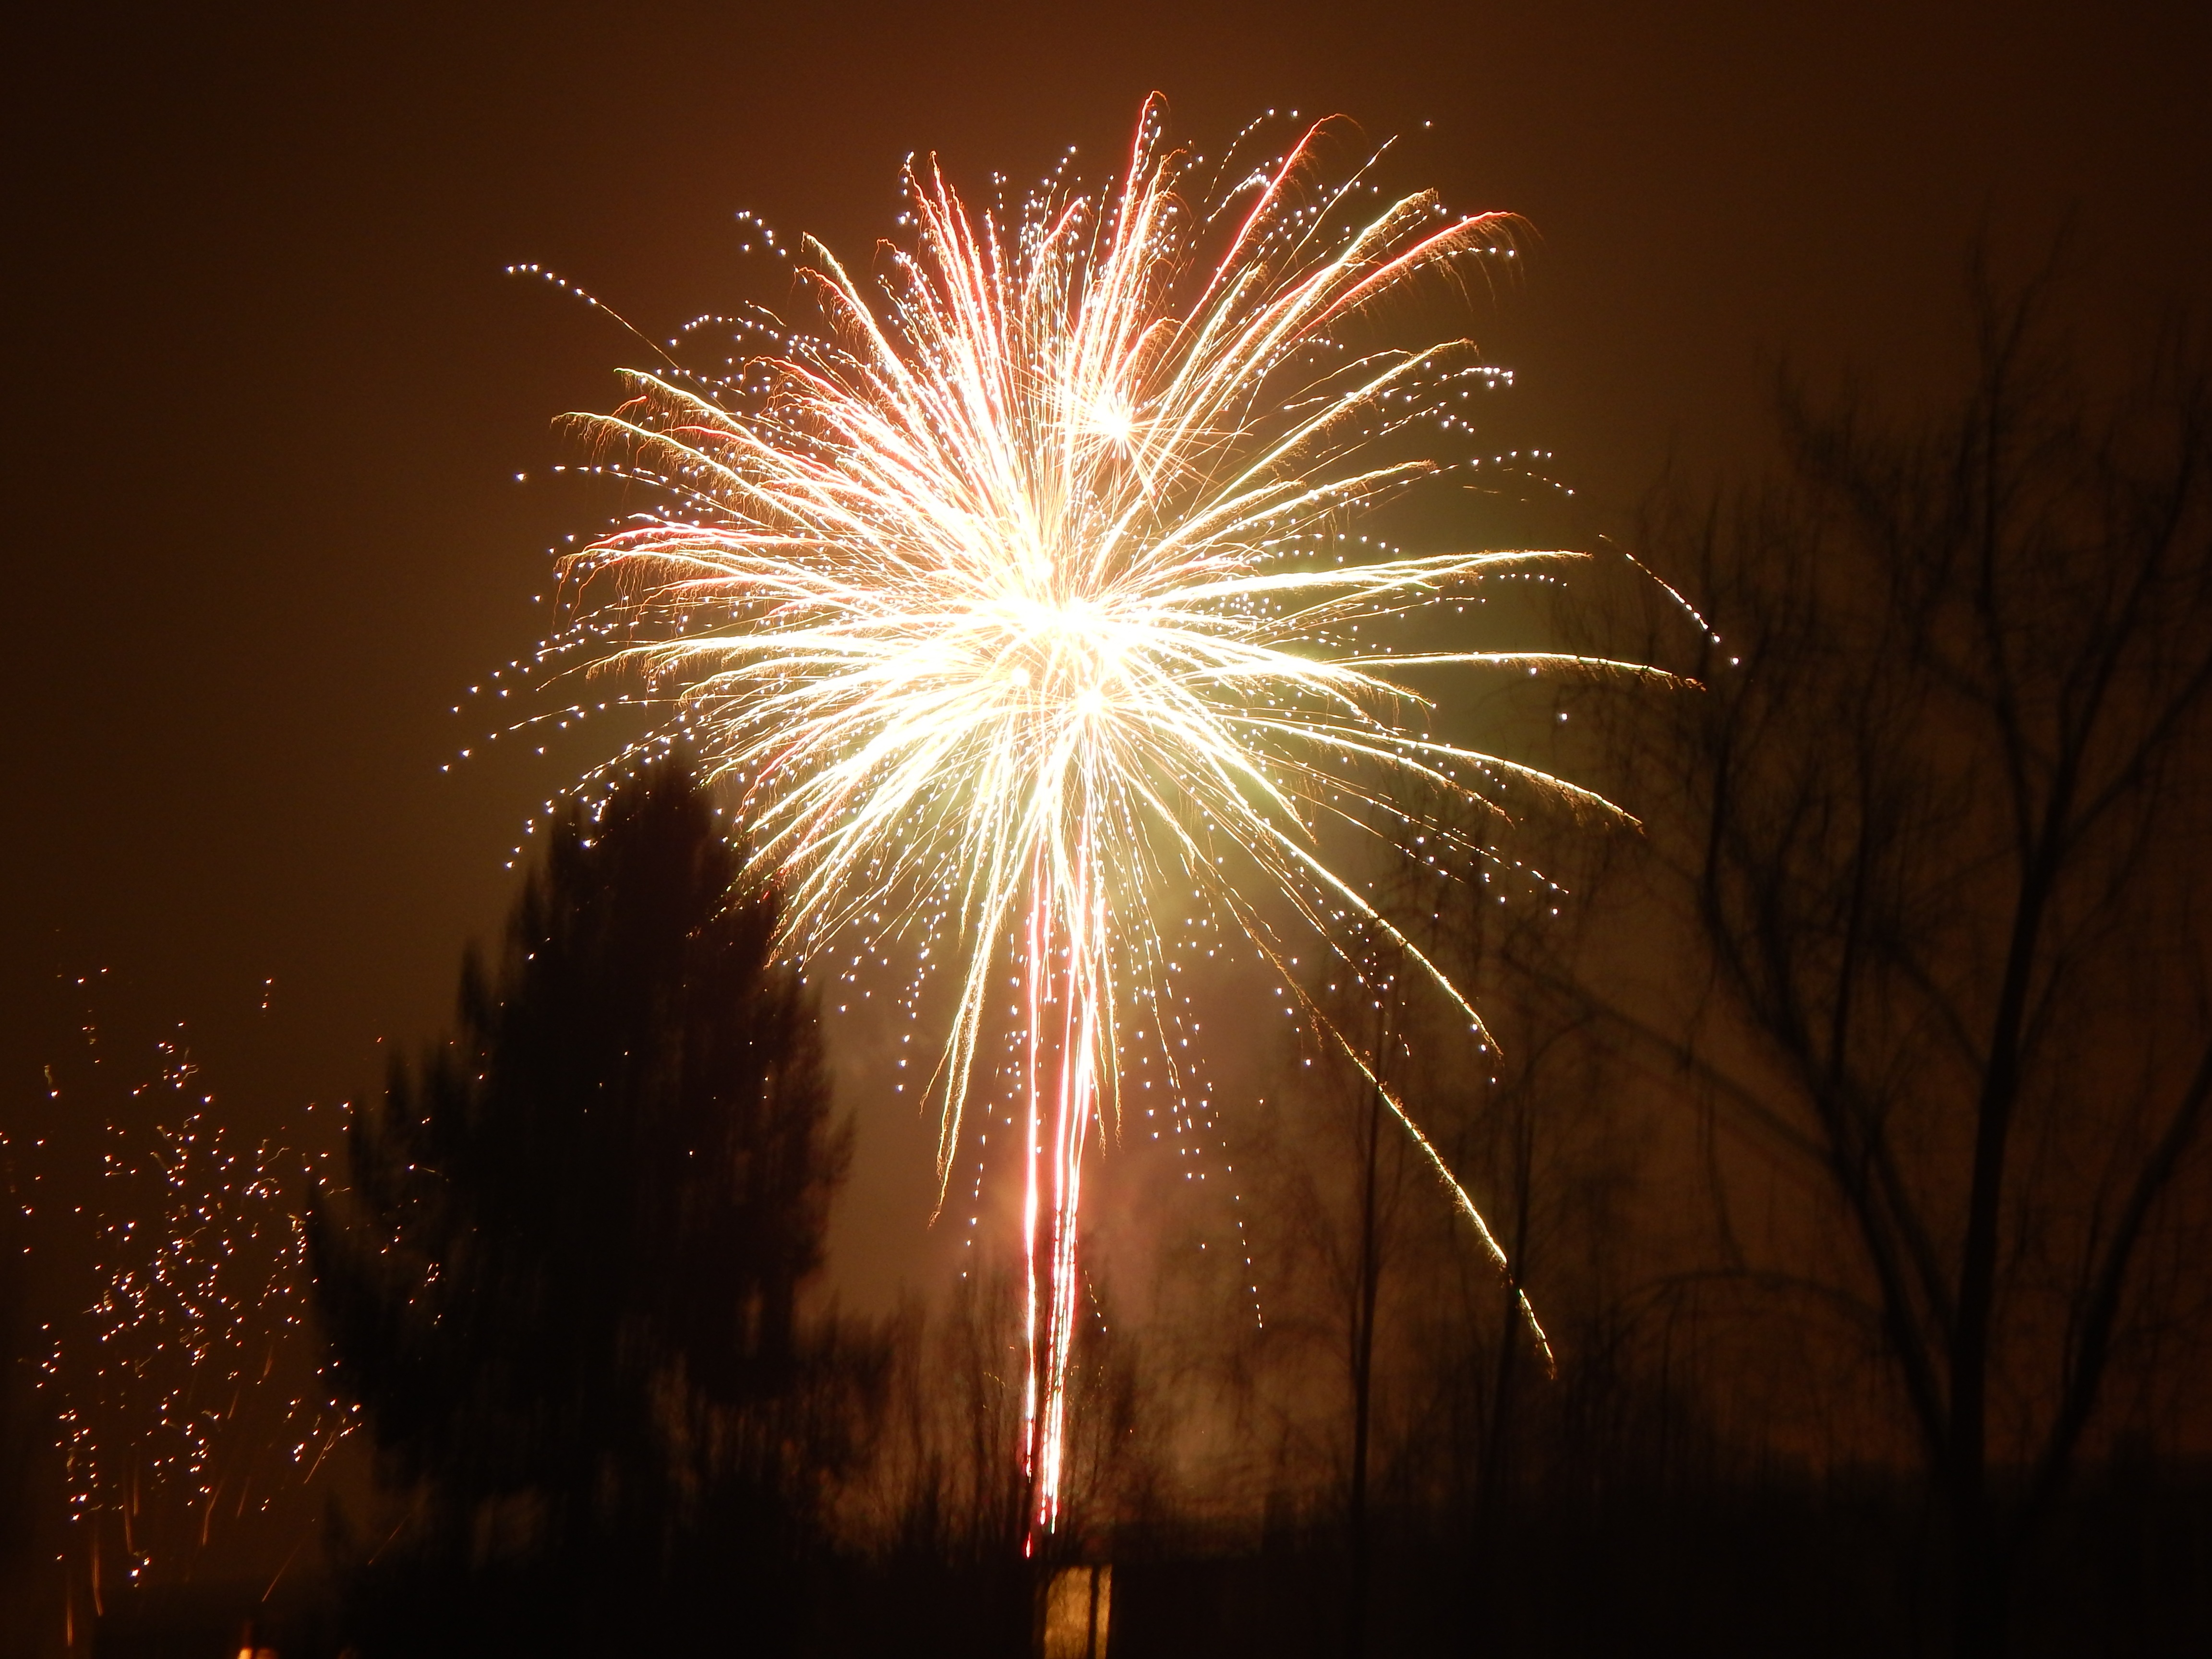
recreation, sparkler, fireworks, event, new year's eve, outdoor recreation, new year 2017, new year's eve 2016